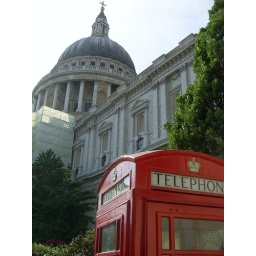
Red telephone box by St Paul's Cathedral, London